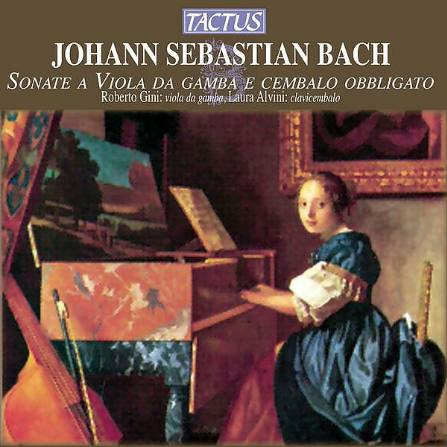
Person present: No